Grissom Air Museum

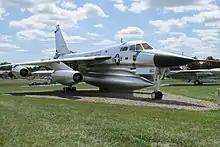
Convair TB-58A Hustler

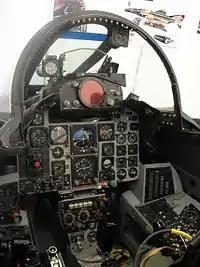
Interior of an F-4 Phantom

The museum has over twenty aircraft on outdoor display, reflecting both the base's history and that of the United States Air Force and the United States Navy. The indoor museum contains a number of artifacts related to the United States Naval Training Station at Bunker Hill (1942–46), Bunker Hill Air Force Base (1954–1968), the Grissom Air Force Base (1968–1994), and the Grissom Air Reserve Base (1994–present). Other sit-in displays, including an F-4 Phantom cockpit, Huey Helicopter, MJ-1 Bomb Loader, A-10 Trainer, and an F-16 Mock Cockpit.